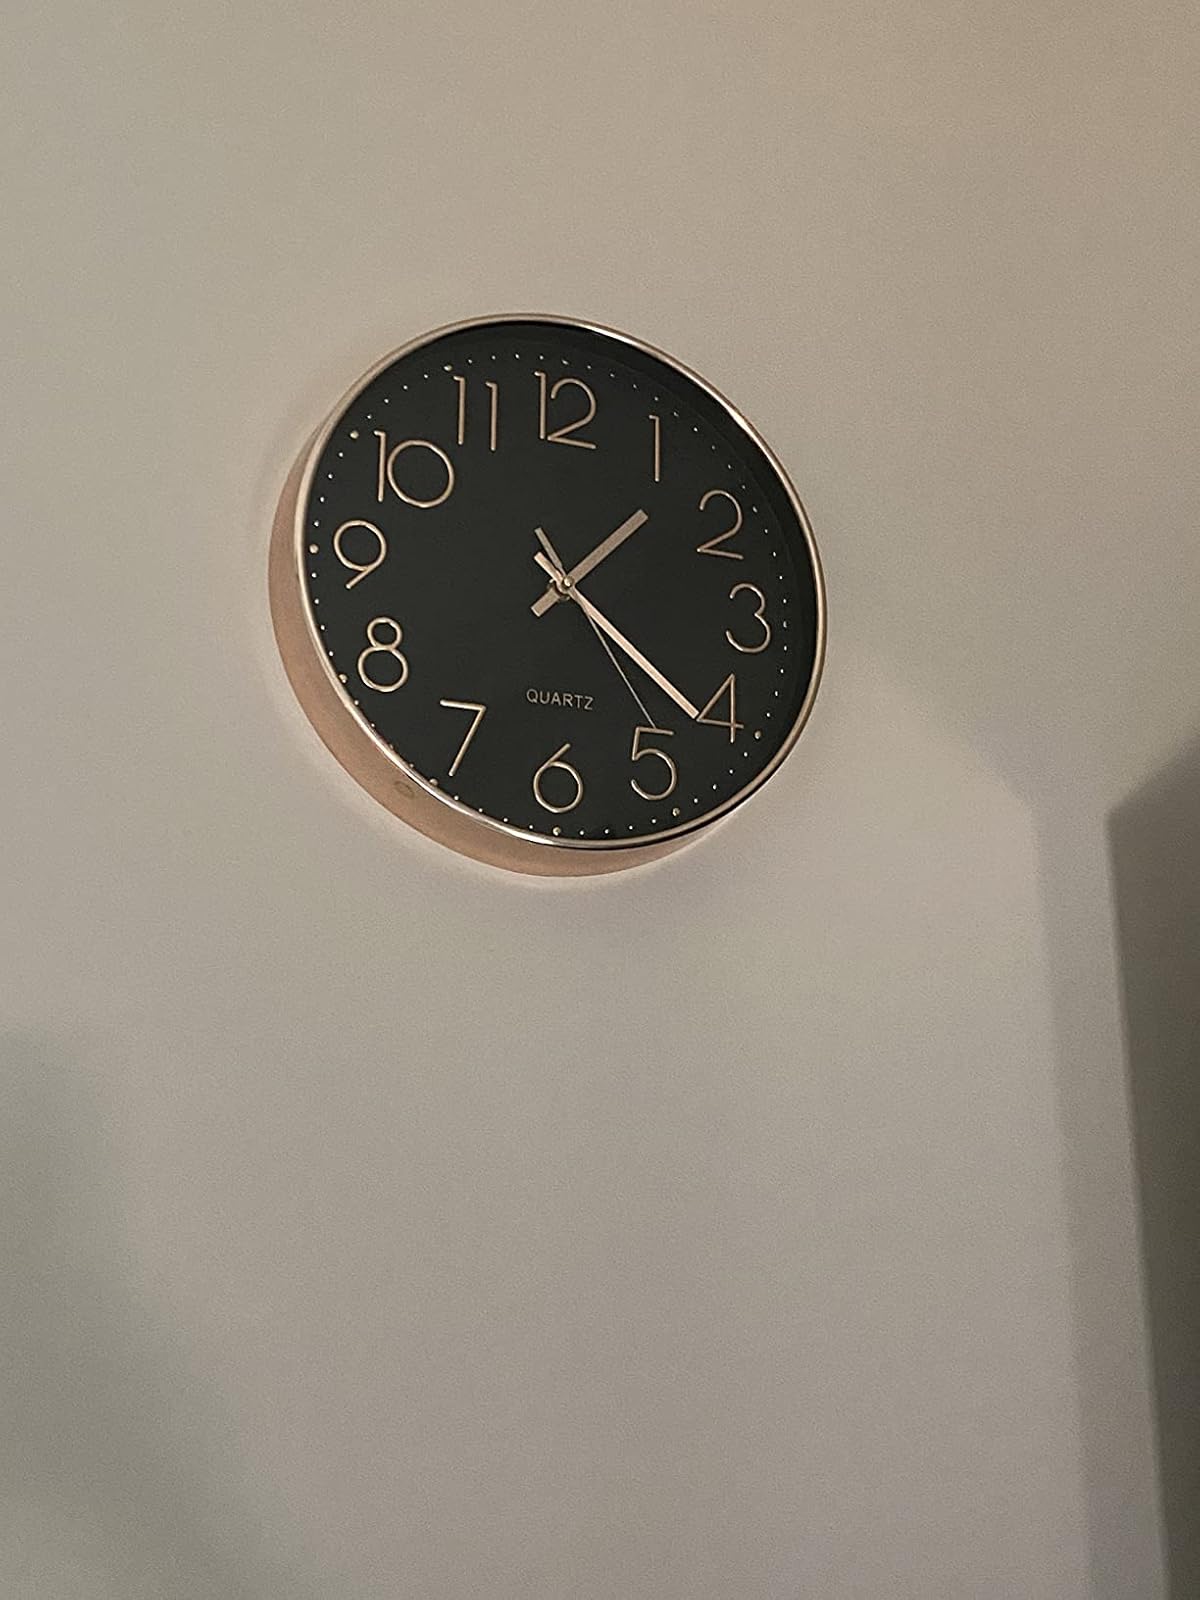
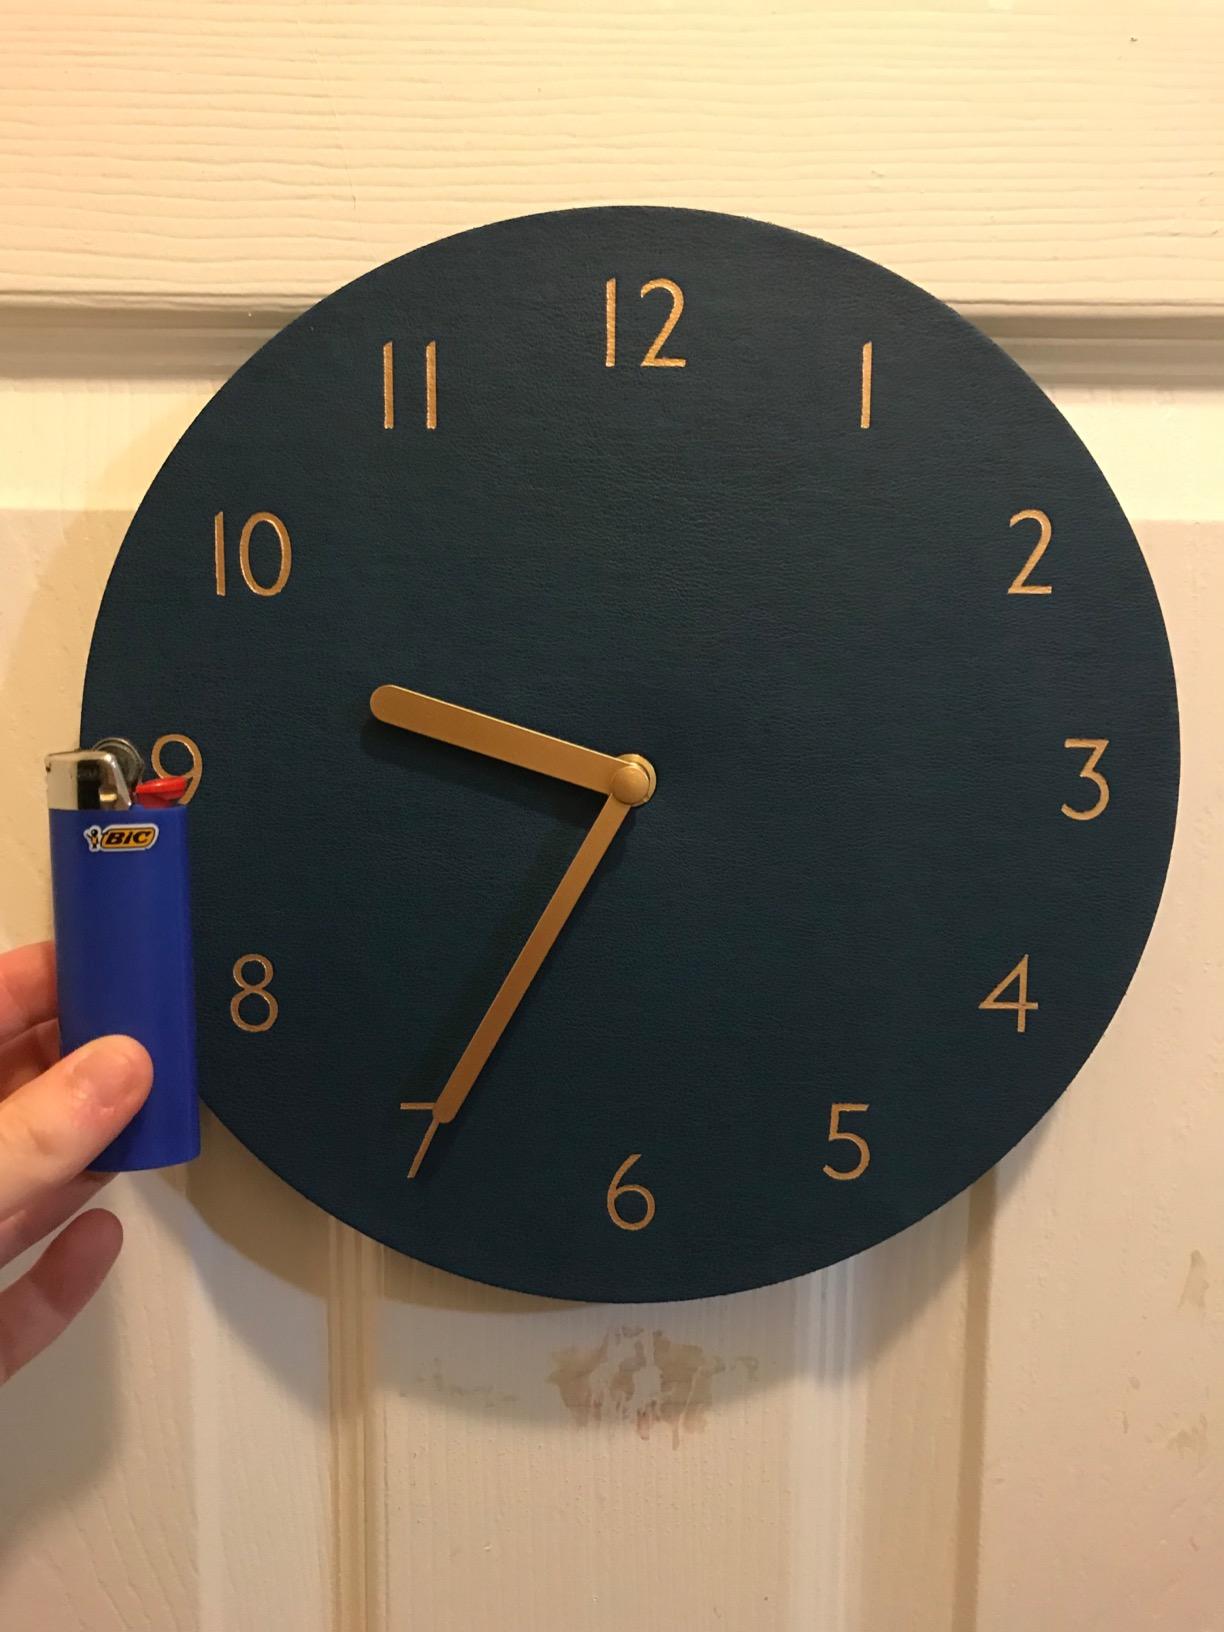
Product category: clock
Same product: no